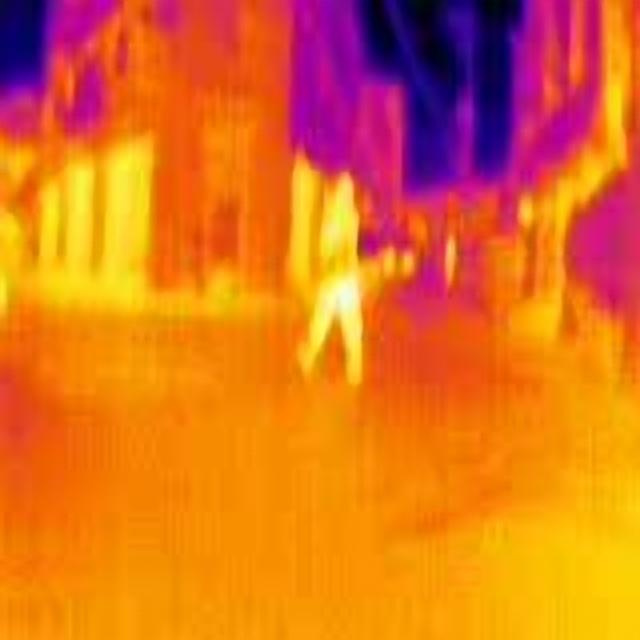
Detected objects:
label: person